Tuskegee Airmen

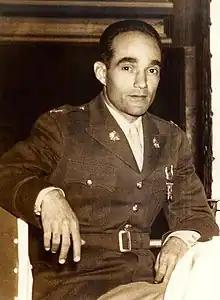
Tuskegee airman Alix Pasquet, date unknown.

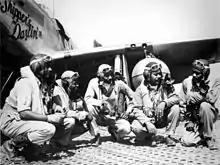
Pilots of the 332nd Fighter Group at Ramitelli Airfield, Italy; from left to right, Lt. Dempsey W. Morgan, Lt. Carroll S. Woods, Lt. Robert H. Nelson Jr., Captain Andrew D. Turner, and Lt. Clarence P. Lester

By the end of February 1944, the all-black 332nd Fighter Group had been sent overseas with three fighter squadrons: The 100th, 301st and 302nd.